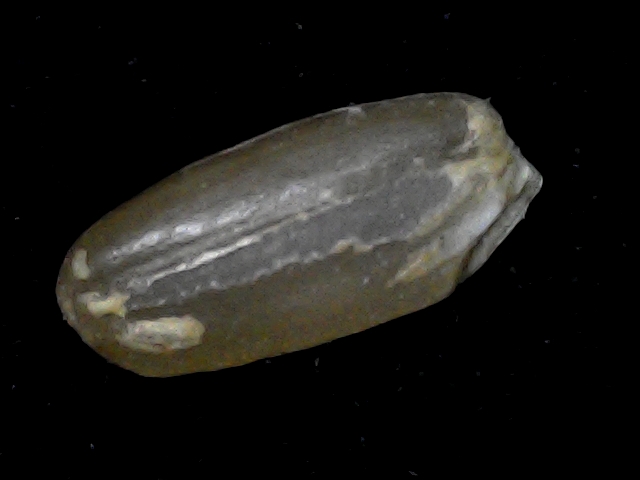
Rice variety: BD76